Oakley Vale

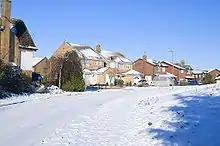
Oakley Vale in snow

Oakley Vale is a housing development situated in the south west of Corby, England. The development was begun in 2001 by Cofton, and over 2000 houses have now been built. The adjacent area of Snatchill, developed from around the mid-1990s, is often regarded as being within the Oakley Vale development boundary.